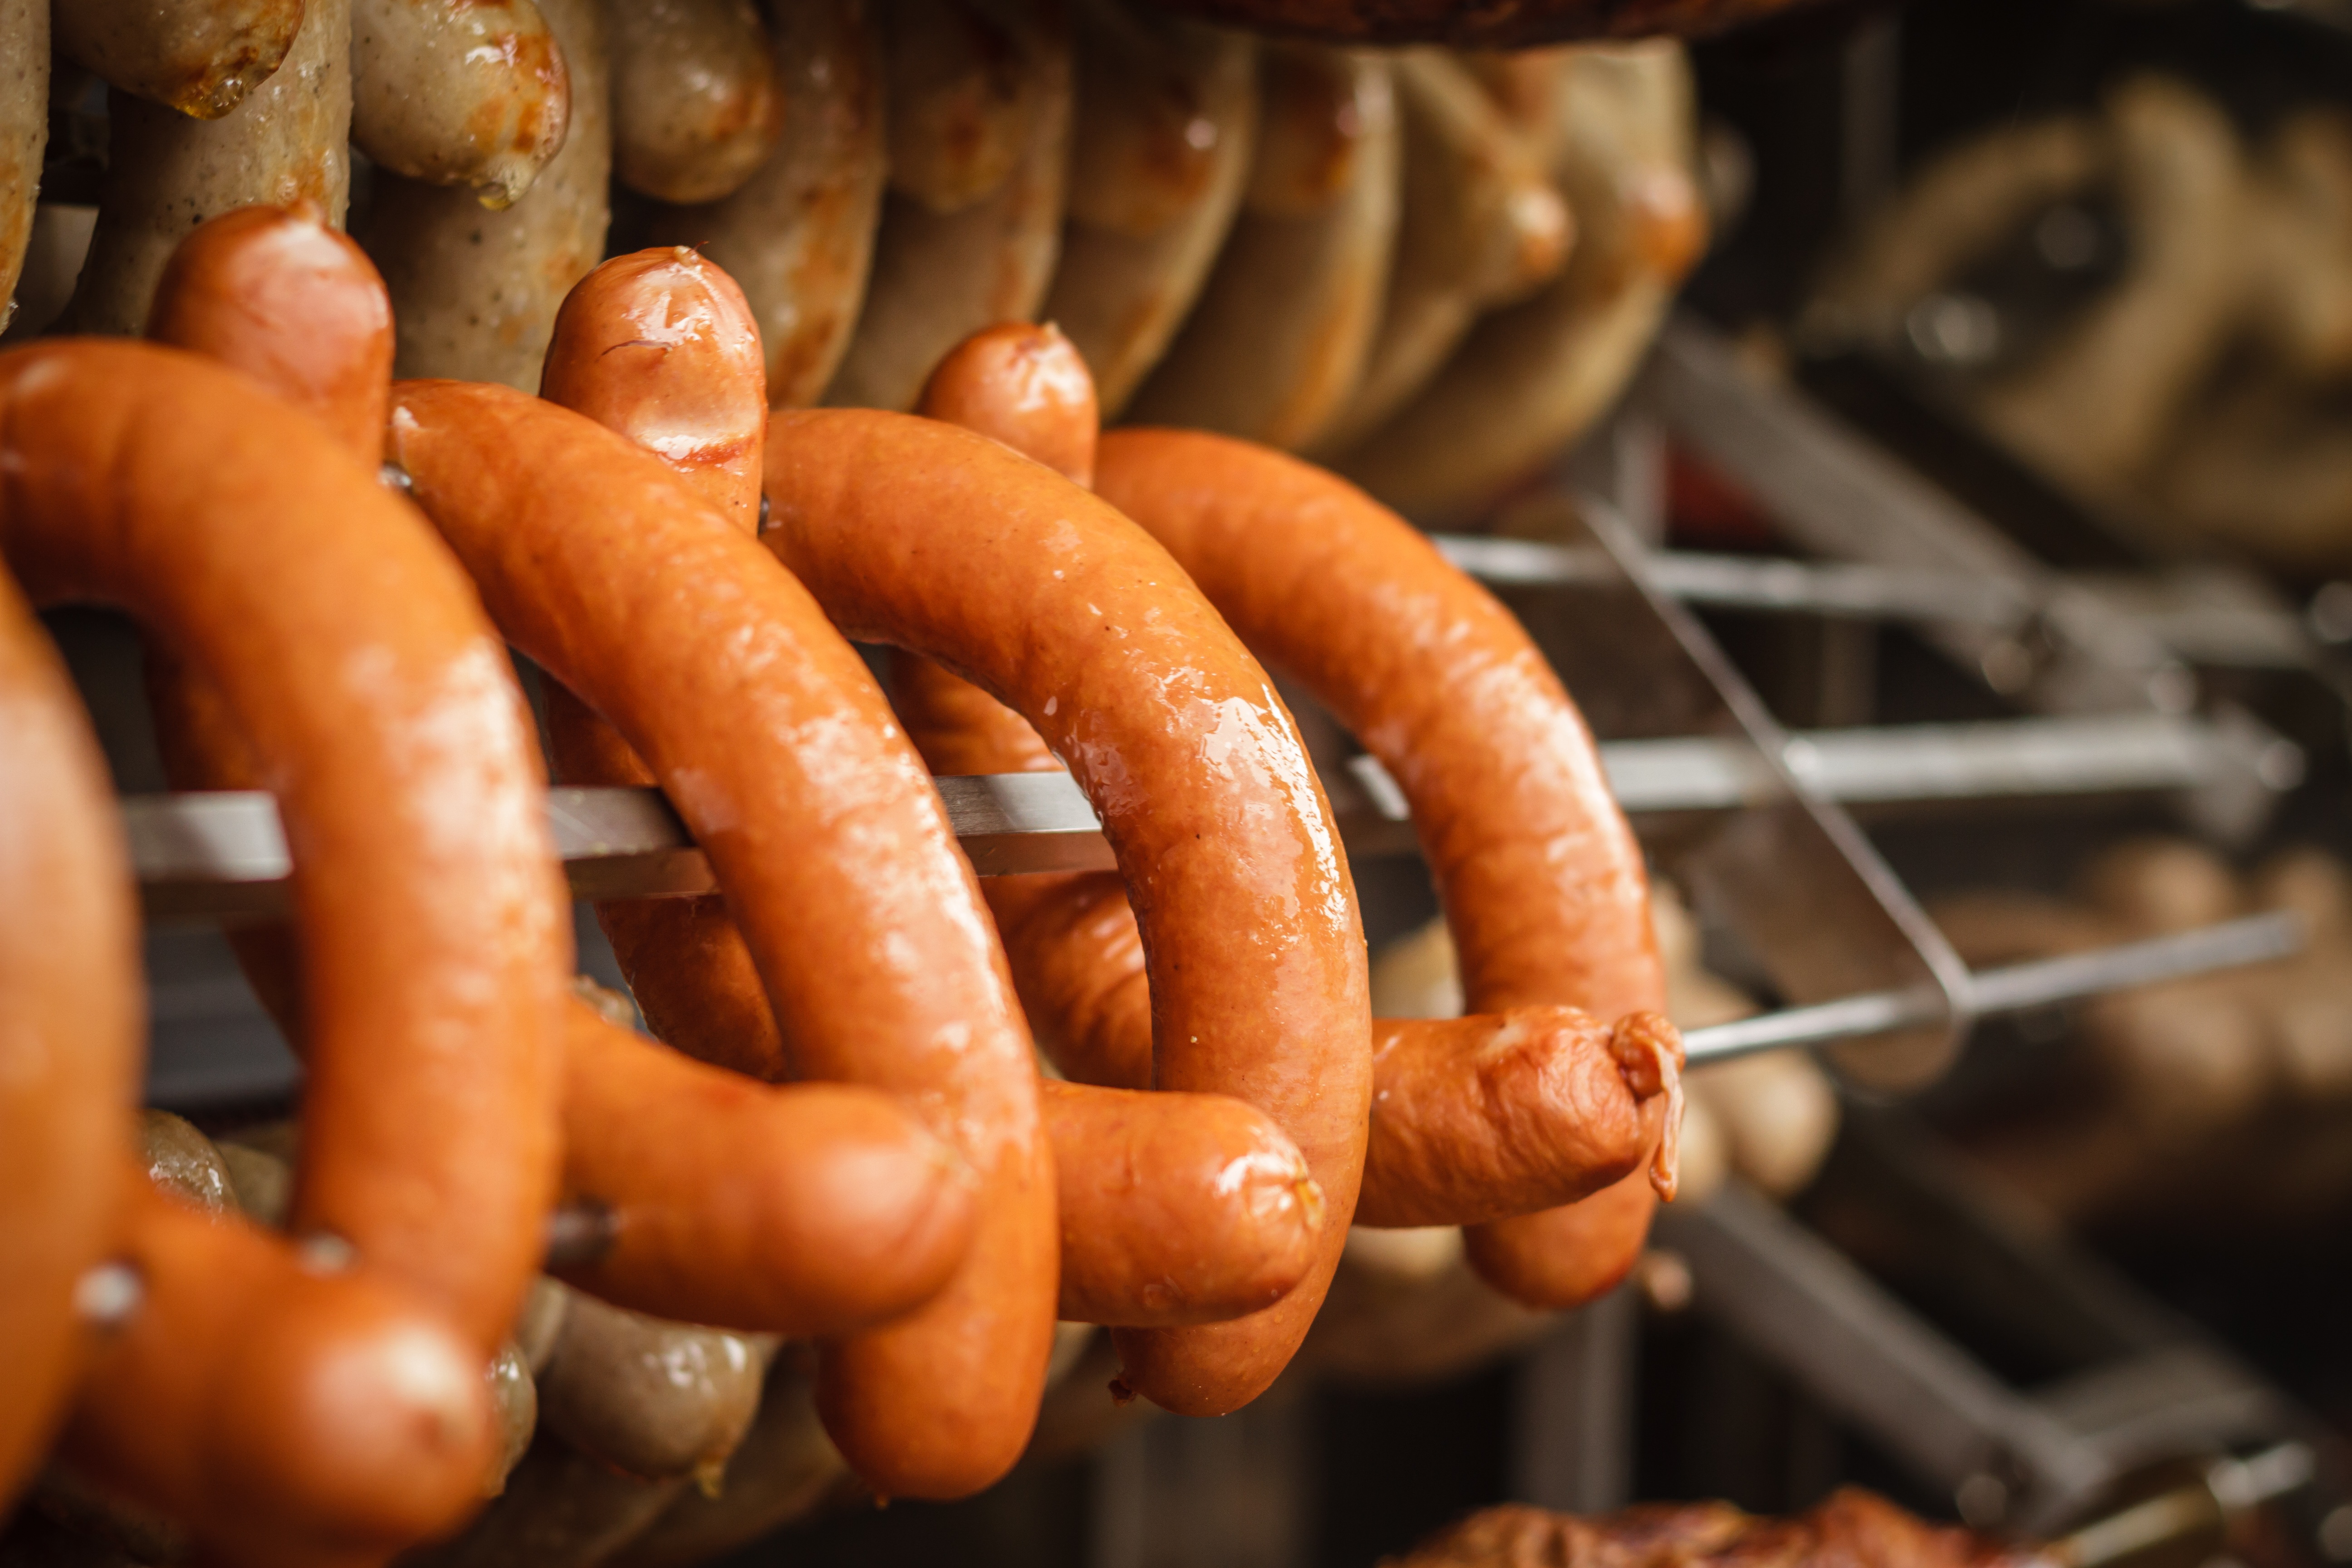
dish, food, produce, vegetable, eat, meat, barbecue, cuisine, delicious, grill, sausage, hearty, turn, fry, bratwurst, spit, grilling, grill sausage, sizzle, grill sausages, kielbasa, red sausage